1916 Republican National Convention

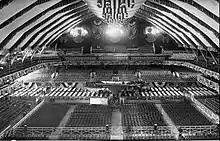
Coliseum set-up for the convention

At the start, Supreme Court Justice Charles Evans Hughes was widely seen as the favorite due to his ability to unite the party, though the nomination of a dark horse candidate such as Massachusetts Senator Henry Cabot Lodge or General Leonard Wood seemed possible. Many Republicans sought to nominate a candidate palatable to Theodore Roosevelt in hopes of averting another third-party run by progressive Republicans, though these Republicans were unwilling to nominate Roosevelt himself. Roosevelt's influence put a stop to the potential presidential candidacies of former Ohio Senator Theodore E. Burton and current Ohio Senator Warren G. Harding. Former Vice President Charles W. Fairbanks made a run at the presidency and attempted to curry Roosevelt's support, but Roosevelt refused to support Fairbanks. Hughes won the nomination on the third ballot, and Roosevelt chose to forgo a third-party bid.